East Lancs Myllennium Lowlander

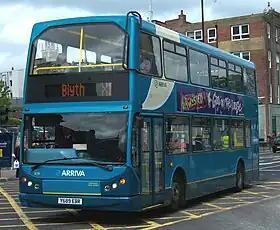
Arriva North East Myllennium Lowlander bodied DAF DB250LF in Newcastle upon Tyne in 2009

The East Lancs Myllennium Lowlander (or simply referred to as the East Lancs Lowlander) is the type of double-decker bus body built on the DAF/VDL DB250 chassis by East Lancashire Coachbuilders. The name "Lowlander" was derived from the chassis being built by a company from The Netherlands.